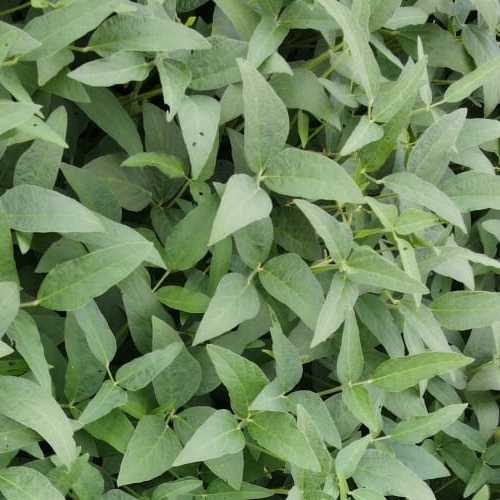
Label: Diabrotica_speciosa